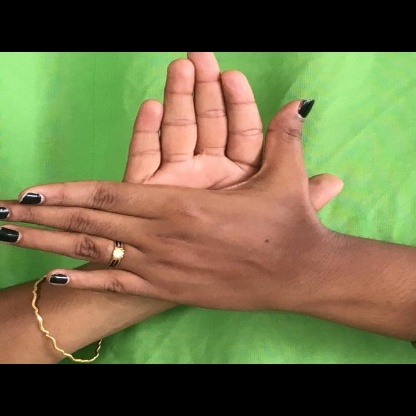
Mudra: Chakra